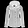
Label: Coat